MV Faina

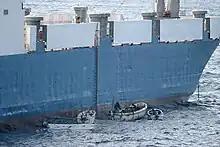
A photograph taken on board showing Somali pirates in small boats after hijacking MV "Faina".

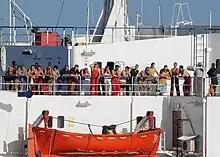
The crew of MV "Faina" stands on the deck after a U.S. Navy request to check on their health and welfare.

On 25 September 2008, the "Faina" was hijacked by approximately 50 Somali pirates calling themselves the Central Regional Coast Guard. The ship was allegedly heading to Mombasa, Kenya, from Ukraine with 33 Soviet-made T-72 tanks, weapons (including rocket-propelled grenades and anti-aircraft guns) and ammunition on board, when it was seized. The pirates said they were unaware of the ship's cargo before they captured it. However, the pirates claim that documents found on board indicate that the arms cargo was destined for Juba, Southern Sudan, instead of Kenya, as originally understood. The claim was confirmed by U.S. Navy and several other intelligence groups, although the Kenyan government denies the allegation.